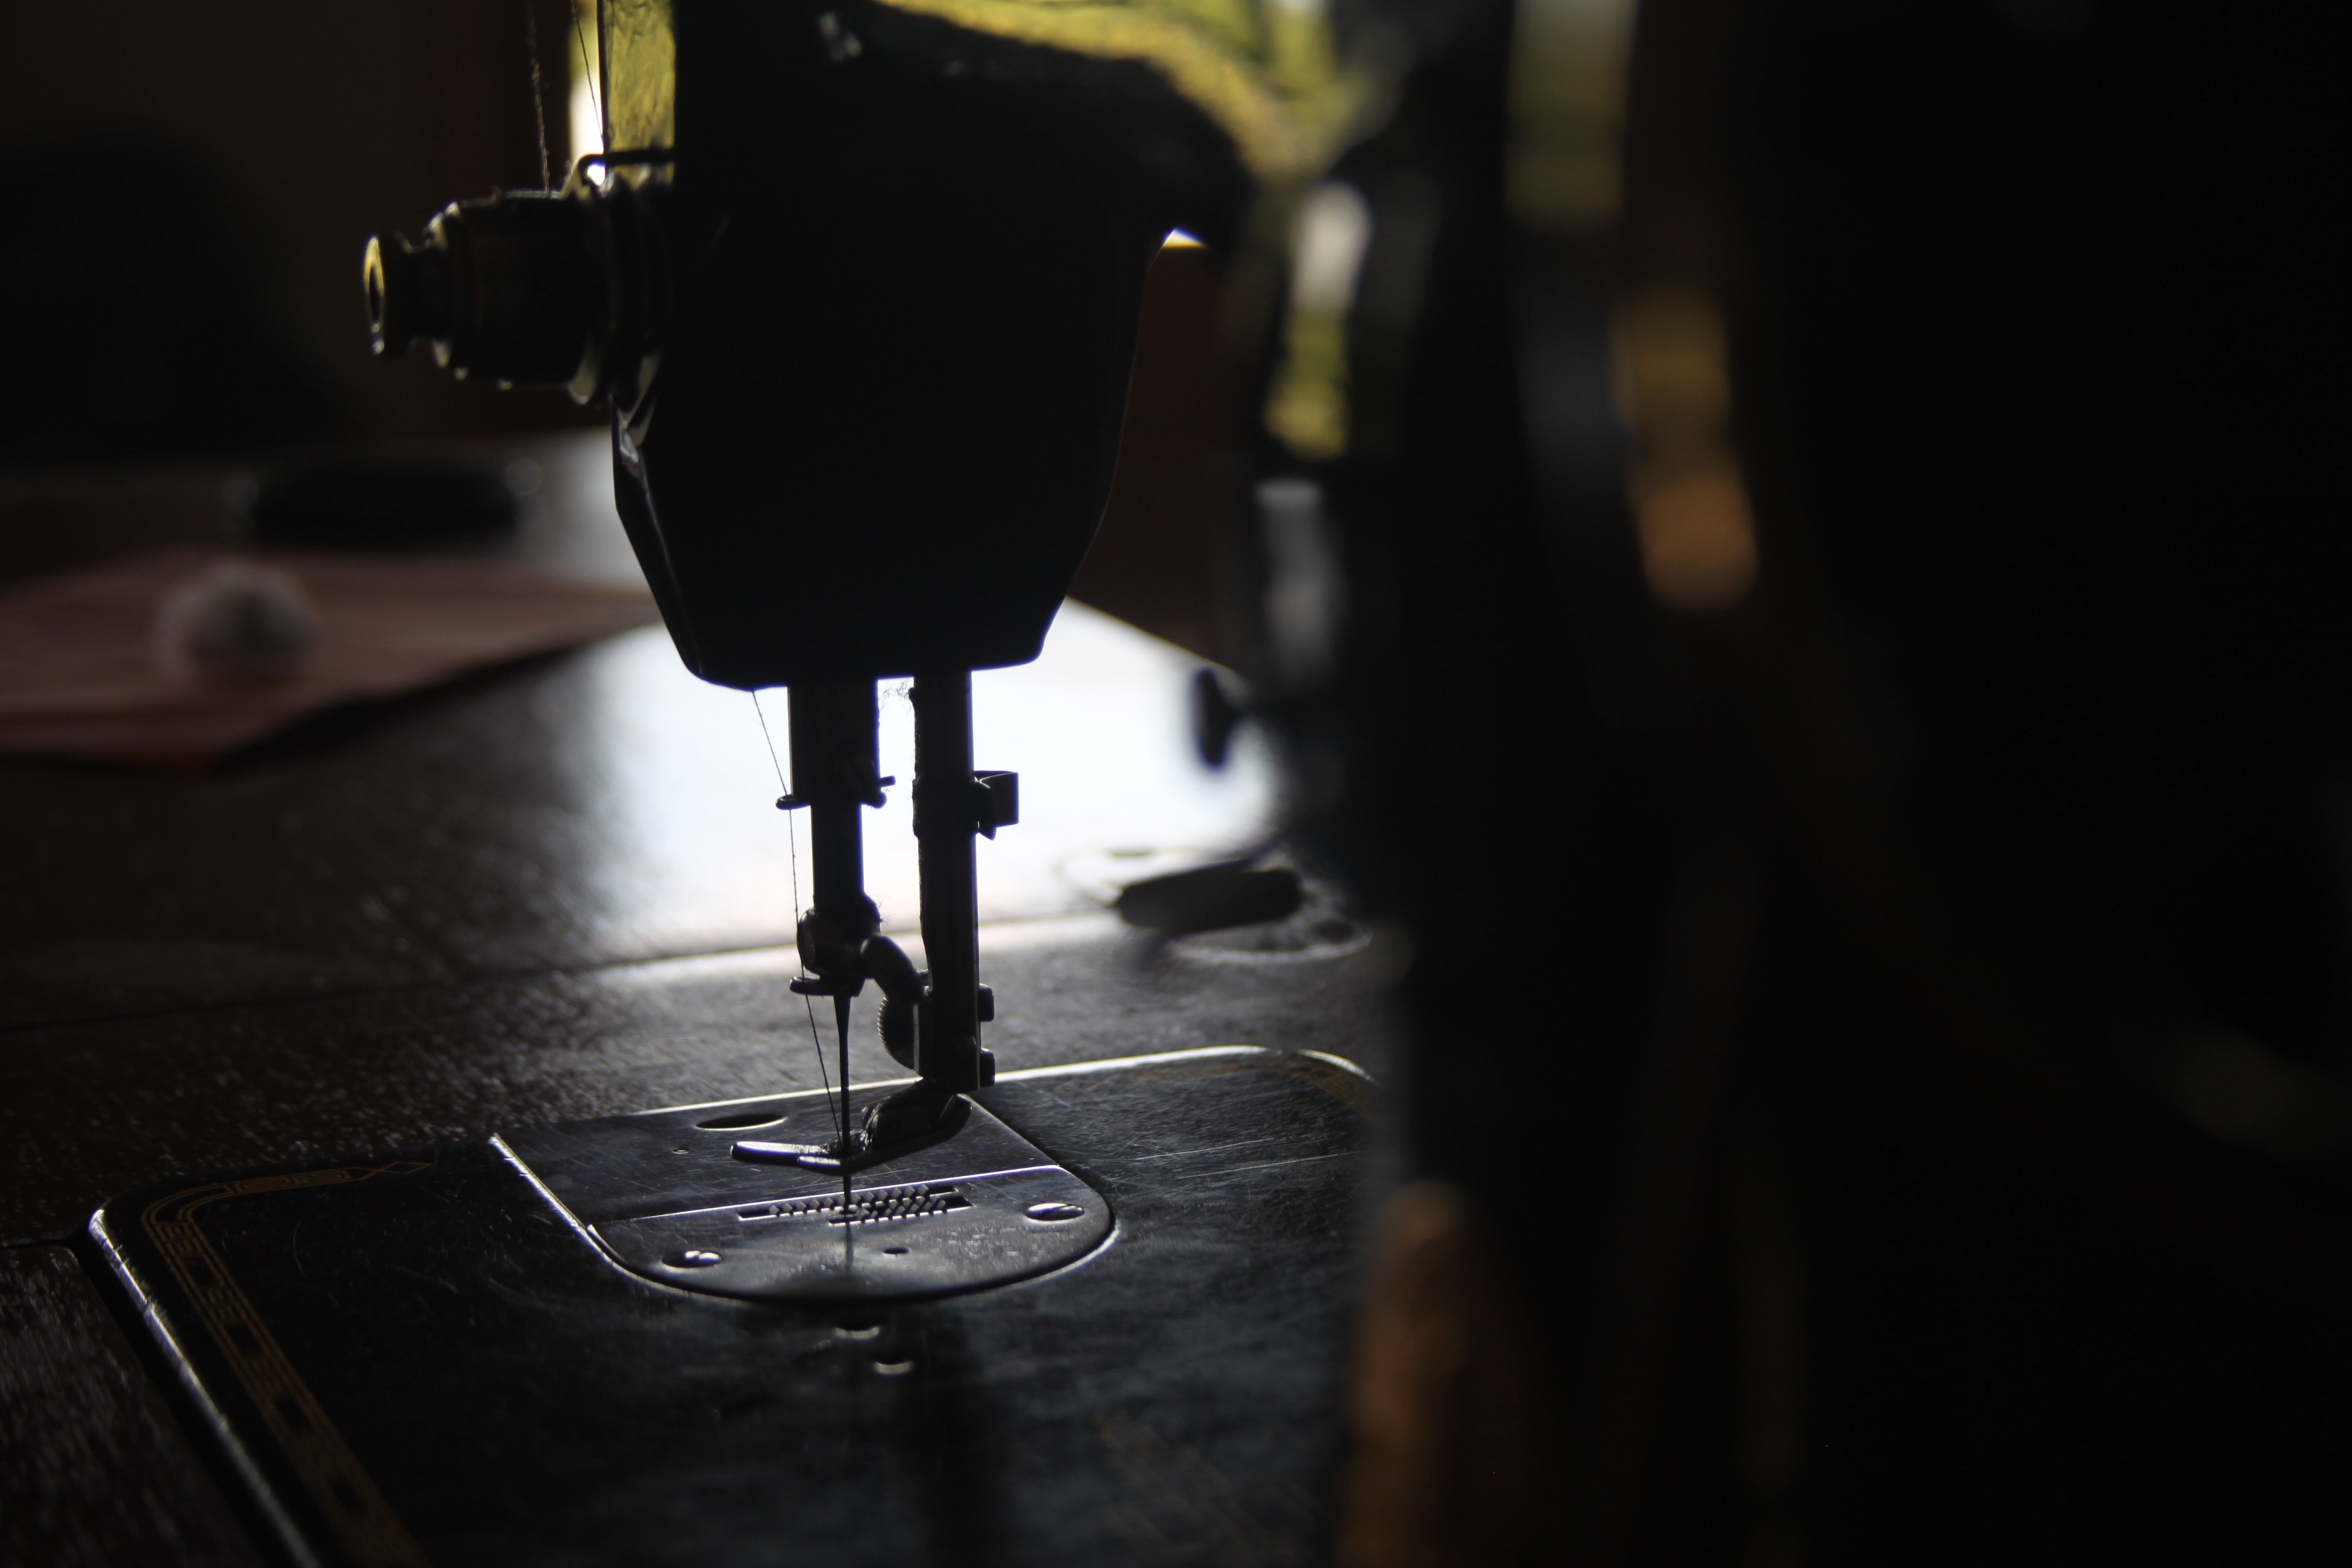
light, photography, machine, darkness, black, lighting, sewing, sewing machine, sew, photograph, shape, stitch